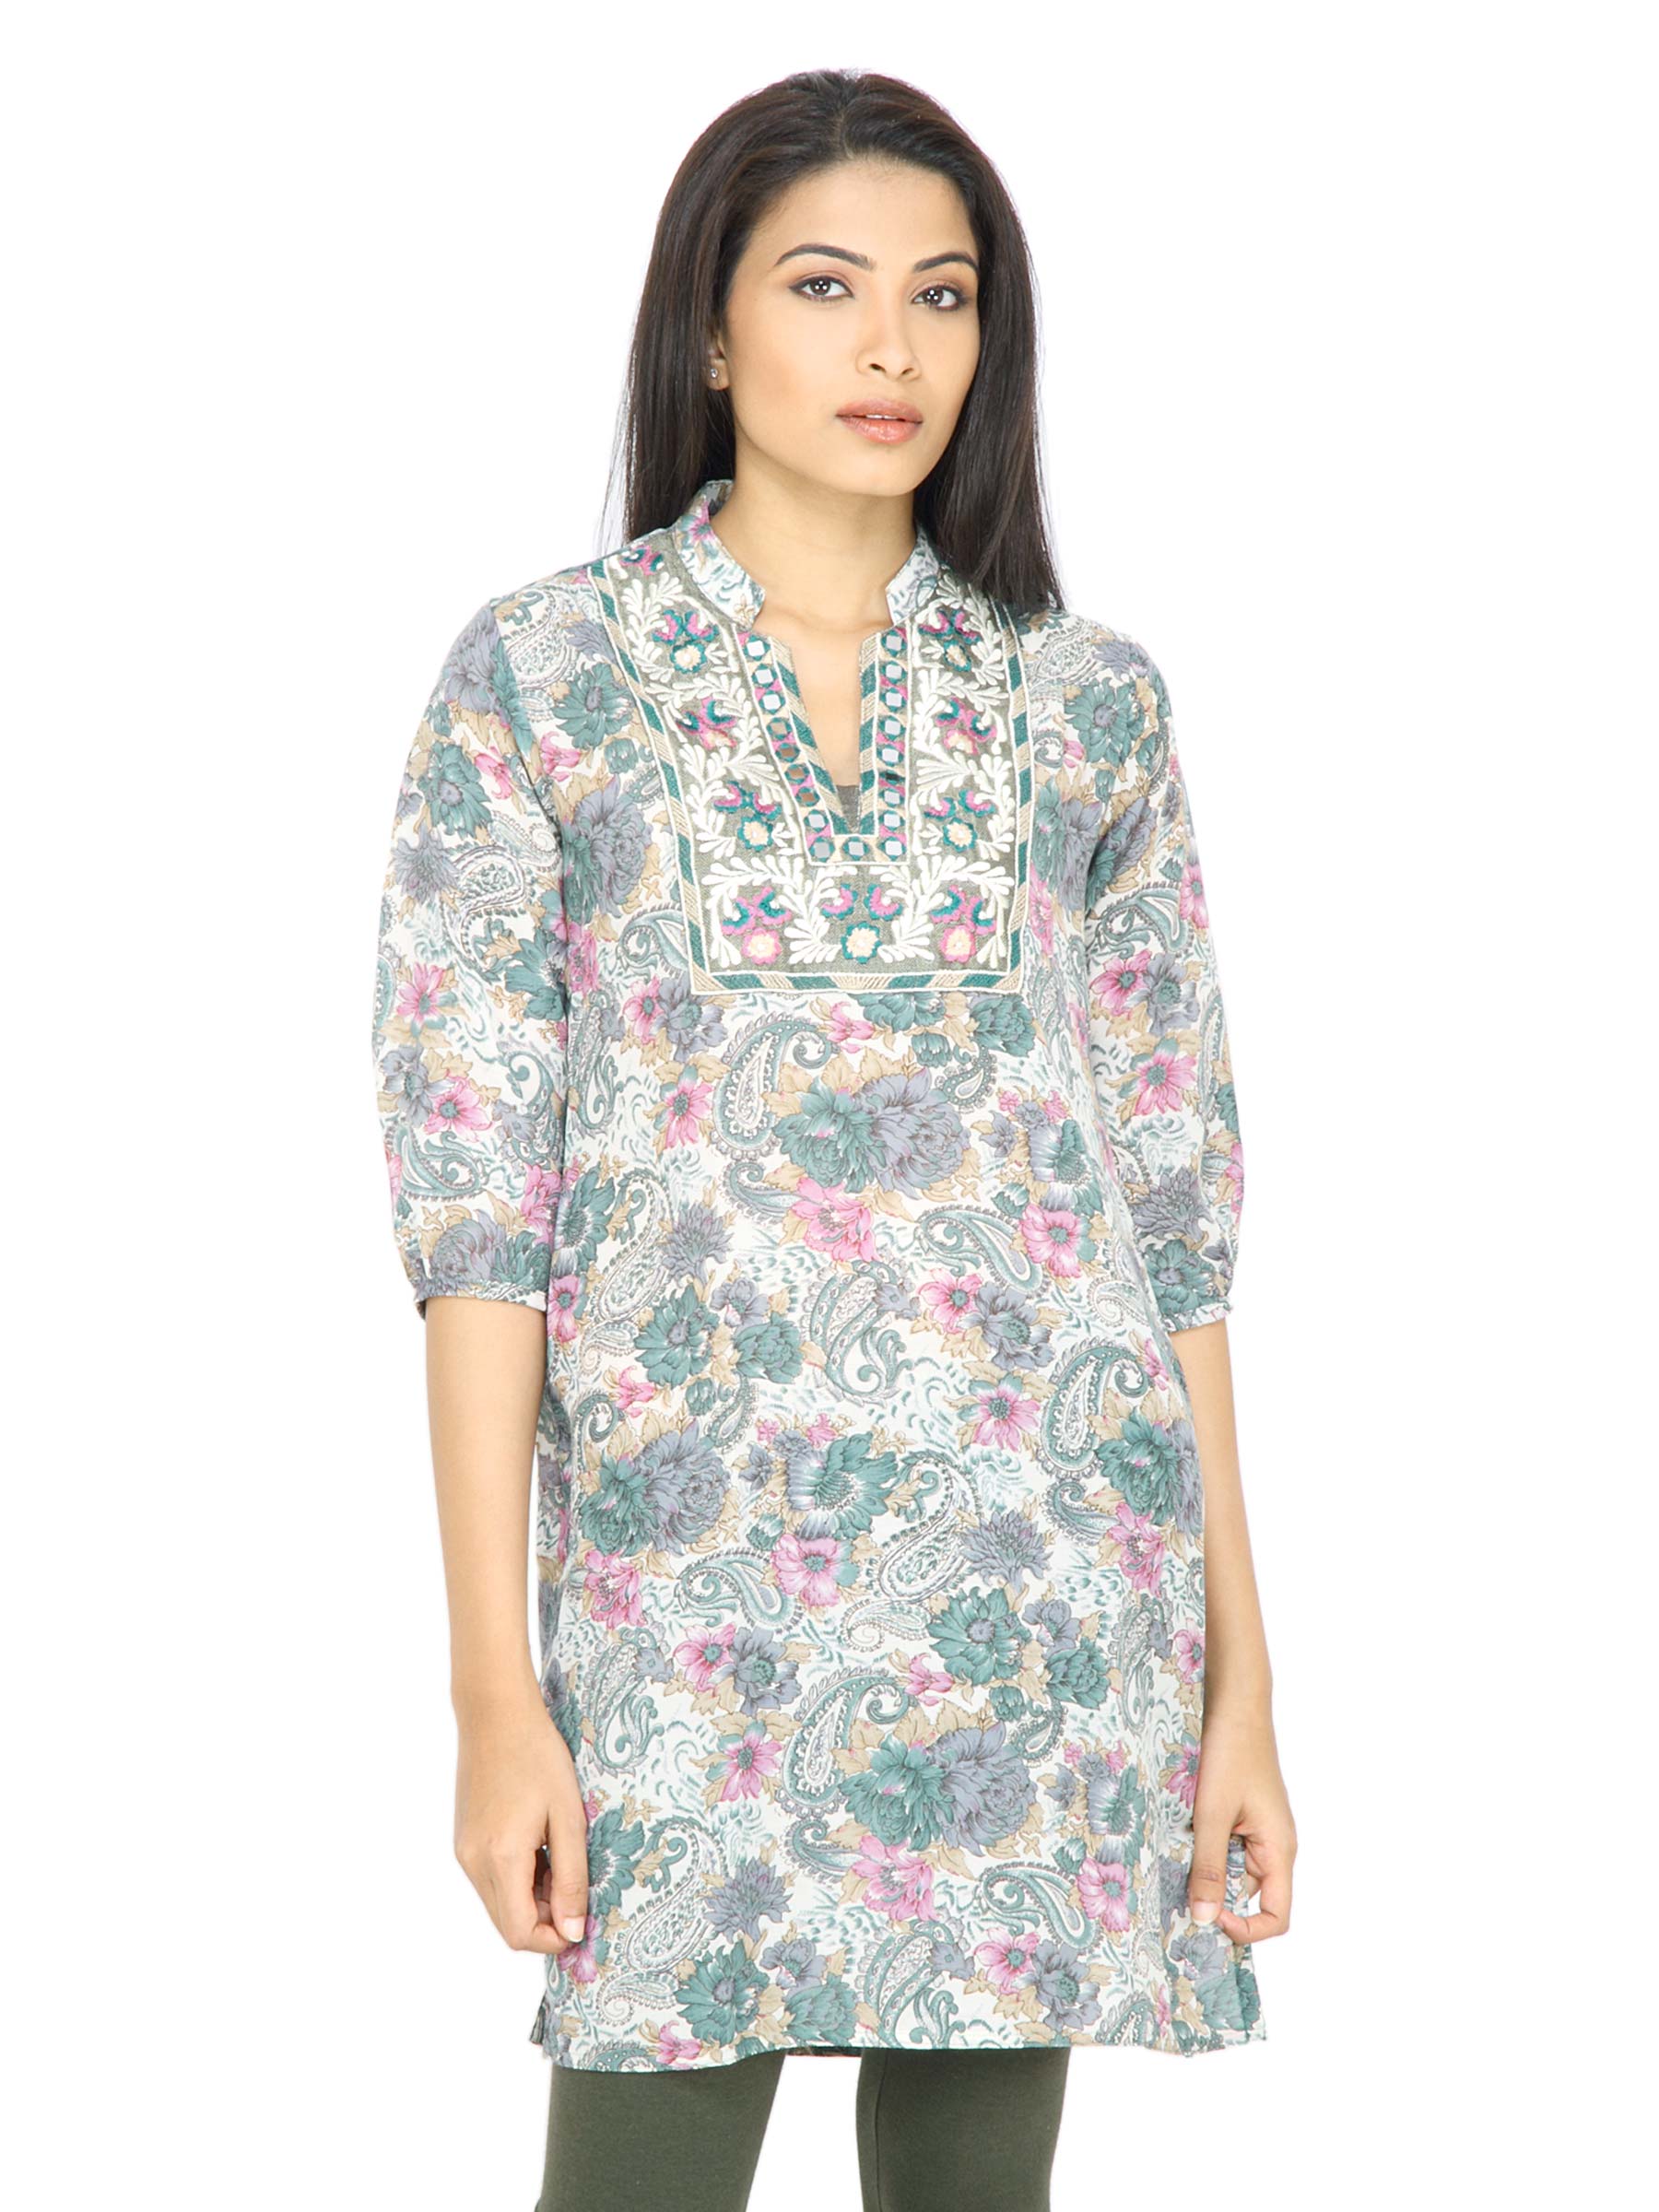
Aneri Women Antara Green Kurta
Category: Apparel / Topwear / Kurtas
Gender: Women
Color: Green
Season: Fall 2011
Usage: Ethnic